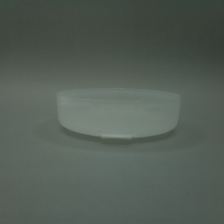
Color: white/transparent
Cap type: flip-top cap